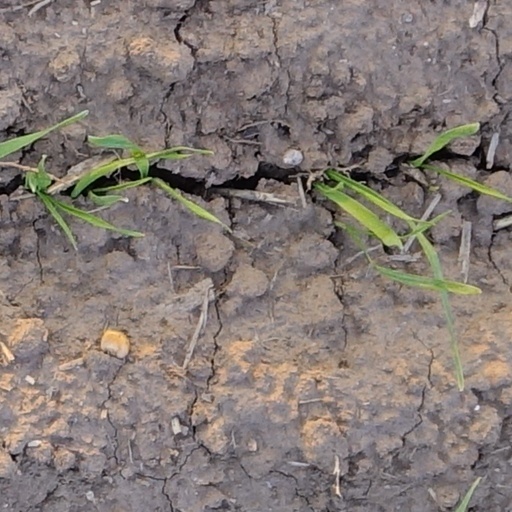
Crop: wheat